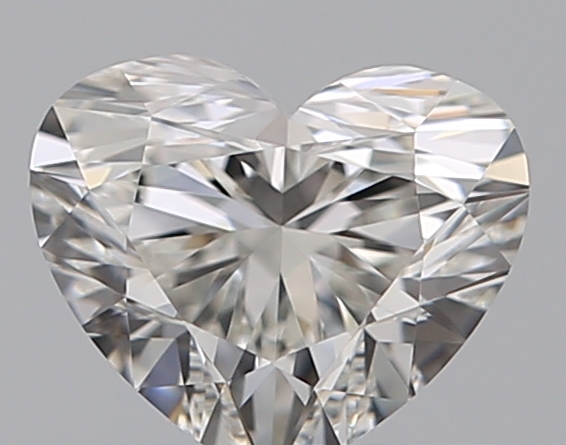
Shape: heart
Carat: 0.51
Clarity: VVS2
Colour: H
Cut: EX
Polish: EX
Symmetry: EX
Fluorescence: N
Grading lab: GIA
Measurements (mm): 4.76 x 5.61 x 3.29